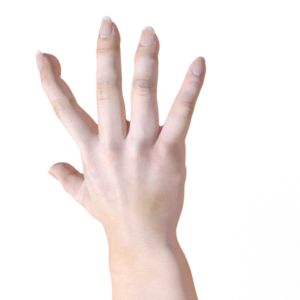
Label: paper